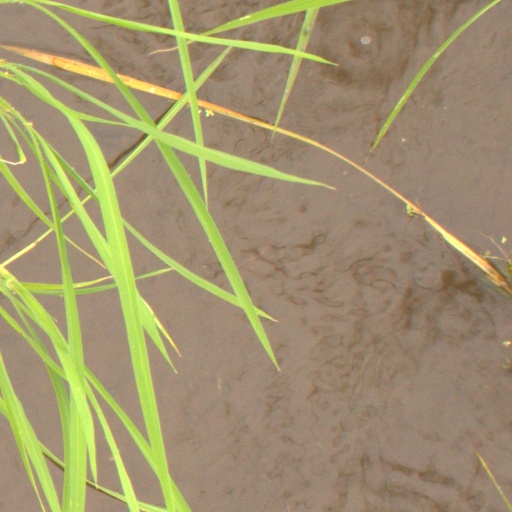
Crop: rice